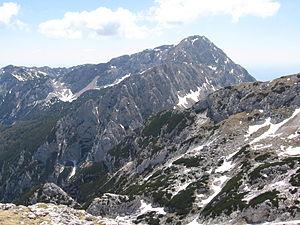
Le Kalški greben est un sommet des Alpes, à 2 224 m d'altitude, dans les Alpes kamniques, en Slovénie.